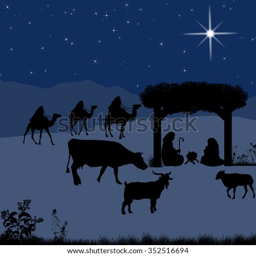
christmas nativity scene with builder in the manger with person and builder and silhouettes of animals